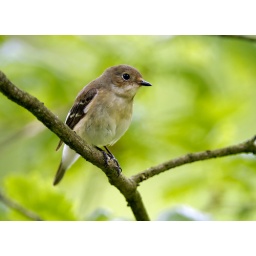
Pied flycatcher Ficedula hypoleuca, female perched in tree